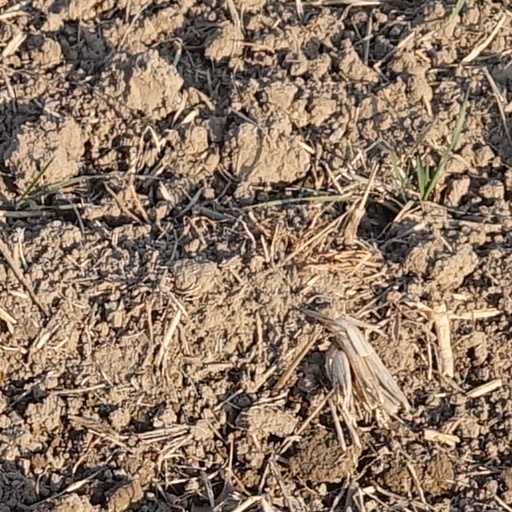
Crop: wheat